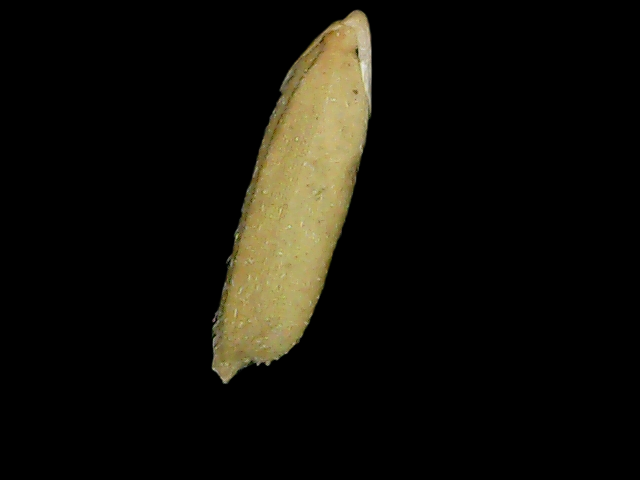
Rice variety: Bd85